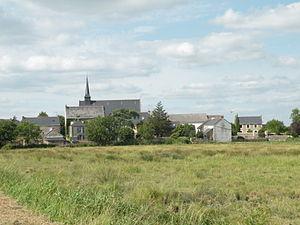
Le bourg de Lavau-sur-Loire vu des marais.
Lavau-sur-Loire est une commune de l'Ouest de la France, située dans le département de la Loire-Atlantique, en région Pays de la Loire.